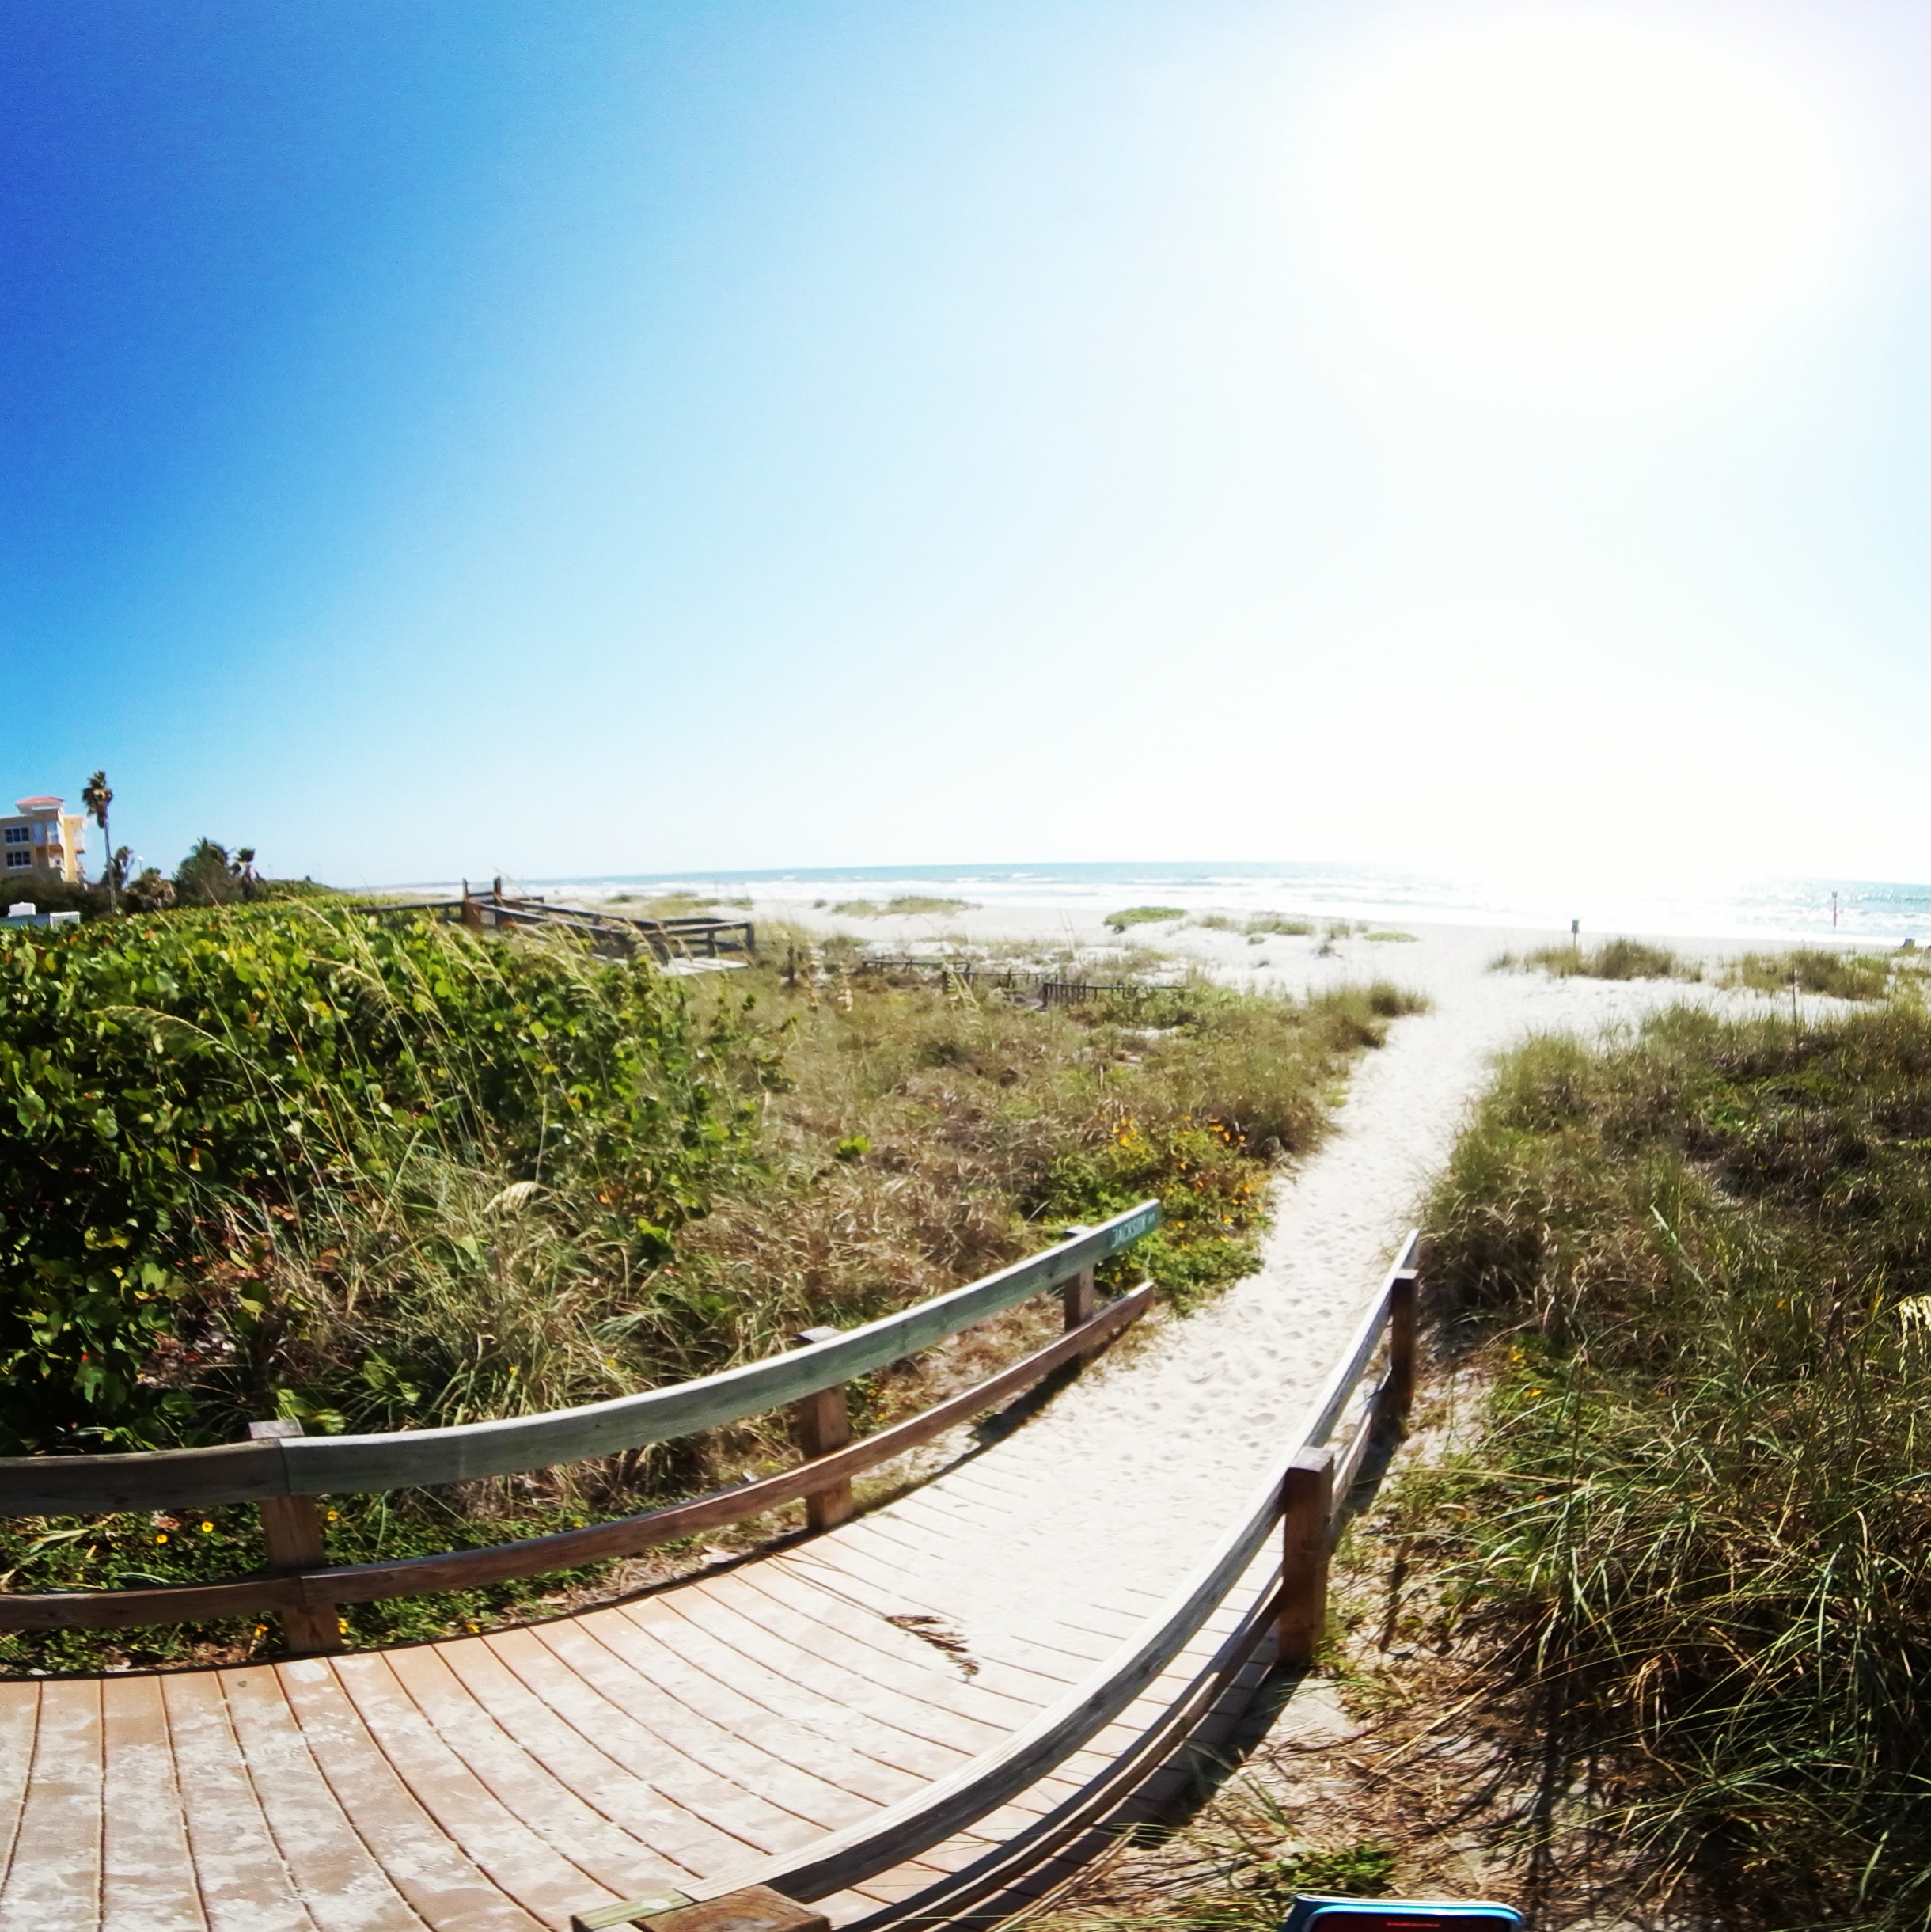
beach, ocean, blue, sky, sun, flare, sand, path, walkway, sea, dunes, sunny, day, coast, winding, water resources, fisheye lens, grass, photography, morning, horizon, boardwalk, cloud, road, shore, vacation, tourism, guard rail, panorama, landscape, sunlight, mountain, coastal and oceanic landforms, bay, hill, trail, river, vehicle, city